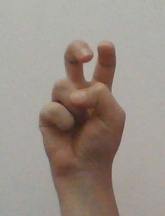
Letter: toot